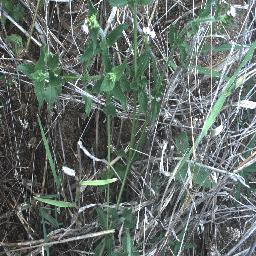
Label: siam_weed